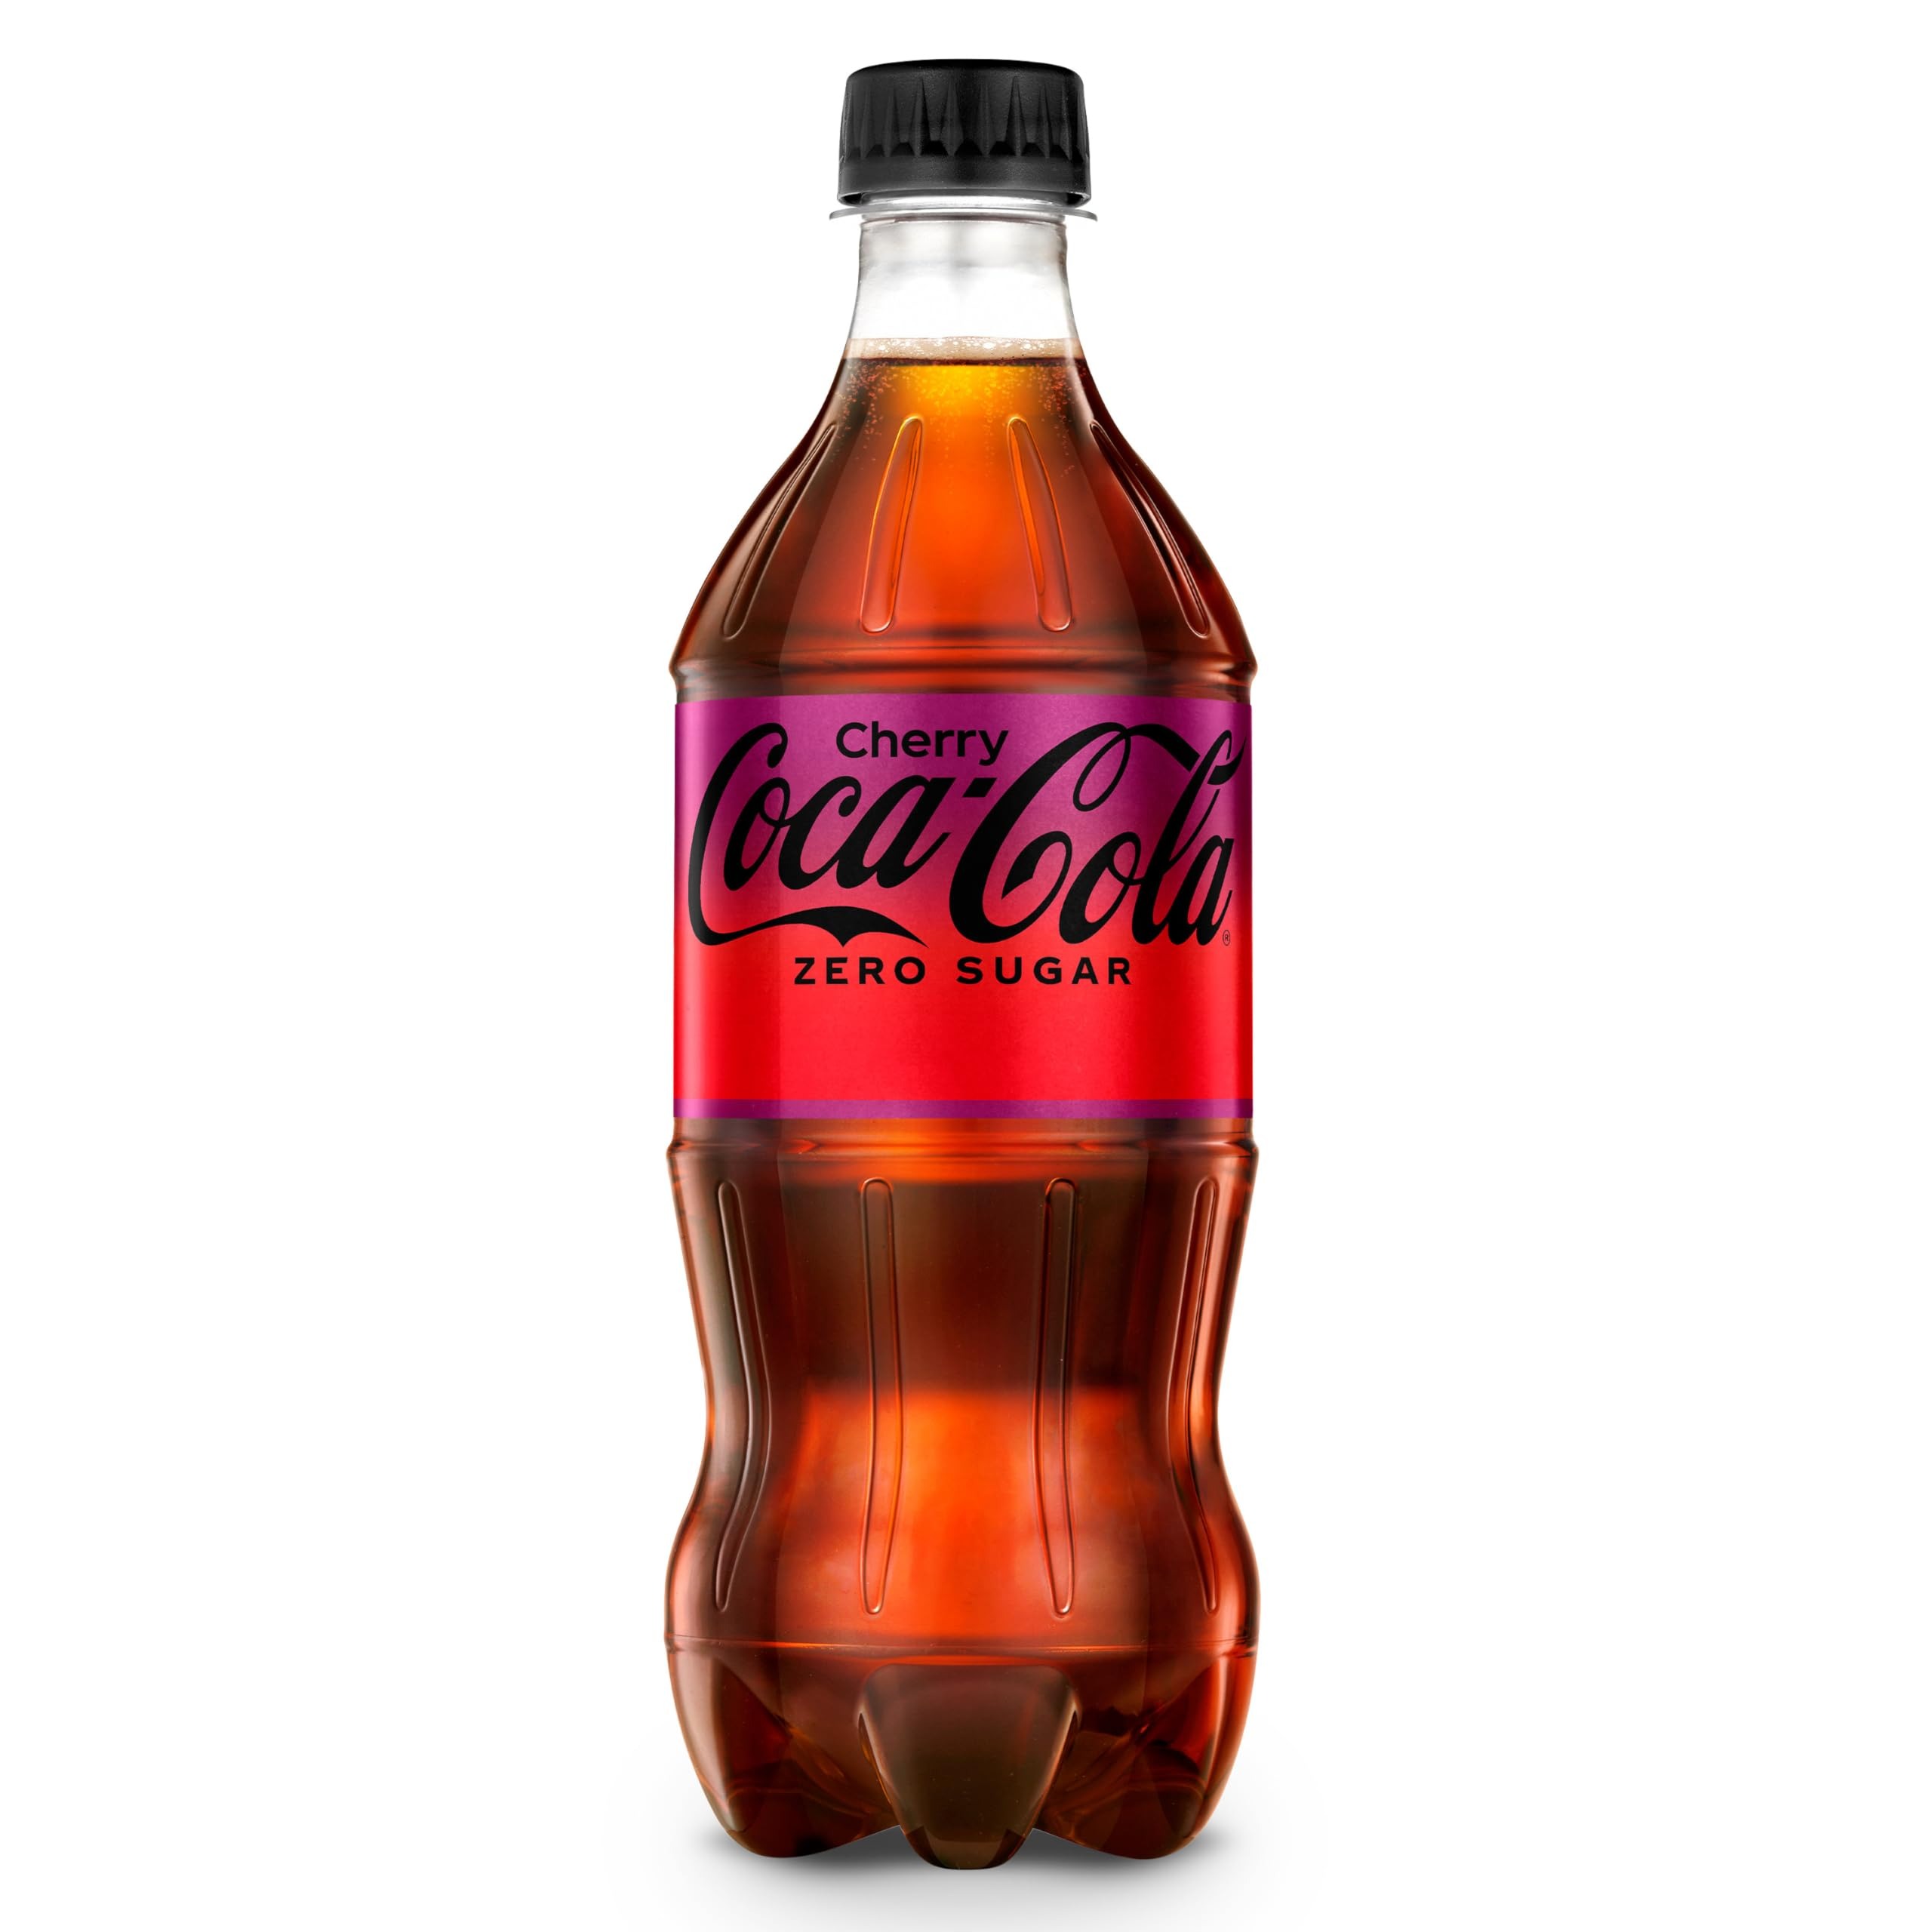
Item Name: Coca-Cola Coke Cherry Zero Sugar 20 Fl Oz Bottle
Bullet Point 1: Delicious combination of coca-cola zero sugar and cherry flavor
Bullet Point 2: Zero sugar in every sip
Bullet Point 3: 57 mg of caffeine in each 20 oz serving
Bullet Point 4: 20 fl oz in each bottle
Bullet Point 5: This sparkling beverage is best enjoyed ice-cold for maximum refreshment
Value: 20.0
Unit: Fl Oz

Price: 2.79